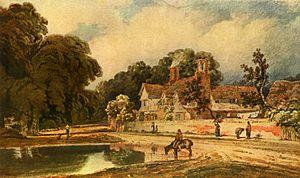
John Sell Cotman, né à Norwich le 16 mai 1782 et mort à Londres le 24 juillet 1842, est un peintre anglais de paysages et de marines, aquarelliste, graveur, et illustrateur. Il fut le continuateur, après John Crome, de l'école de peinture de Norwich.